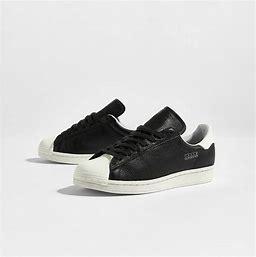
Brand: Adidas
Model: Superstar Pure